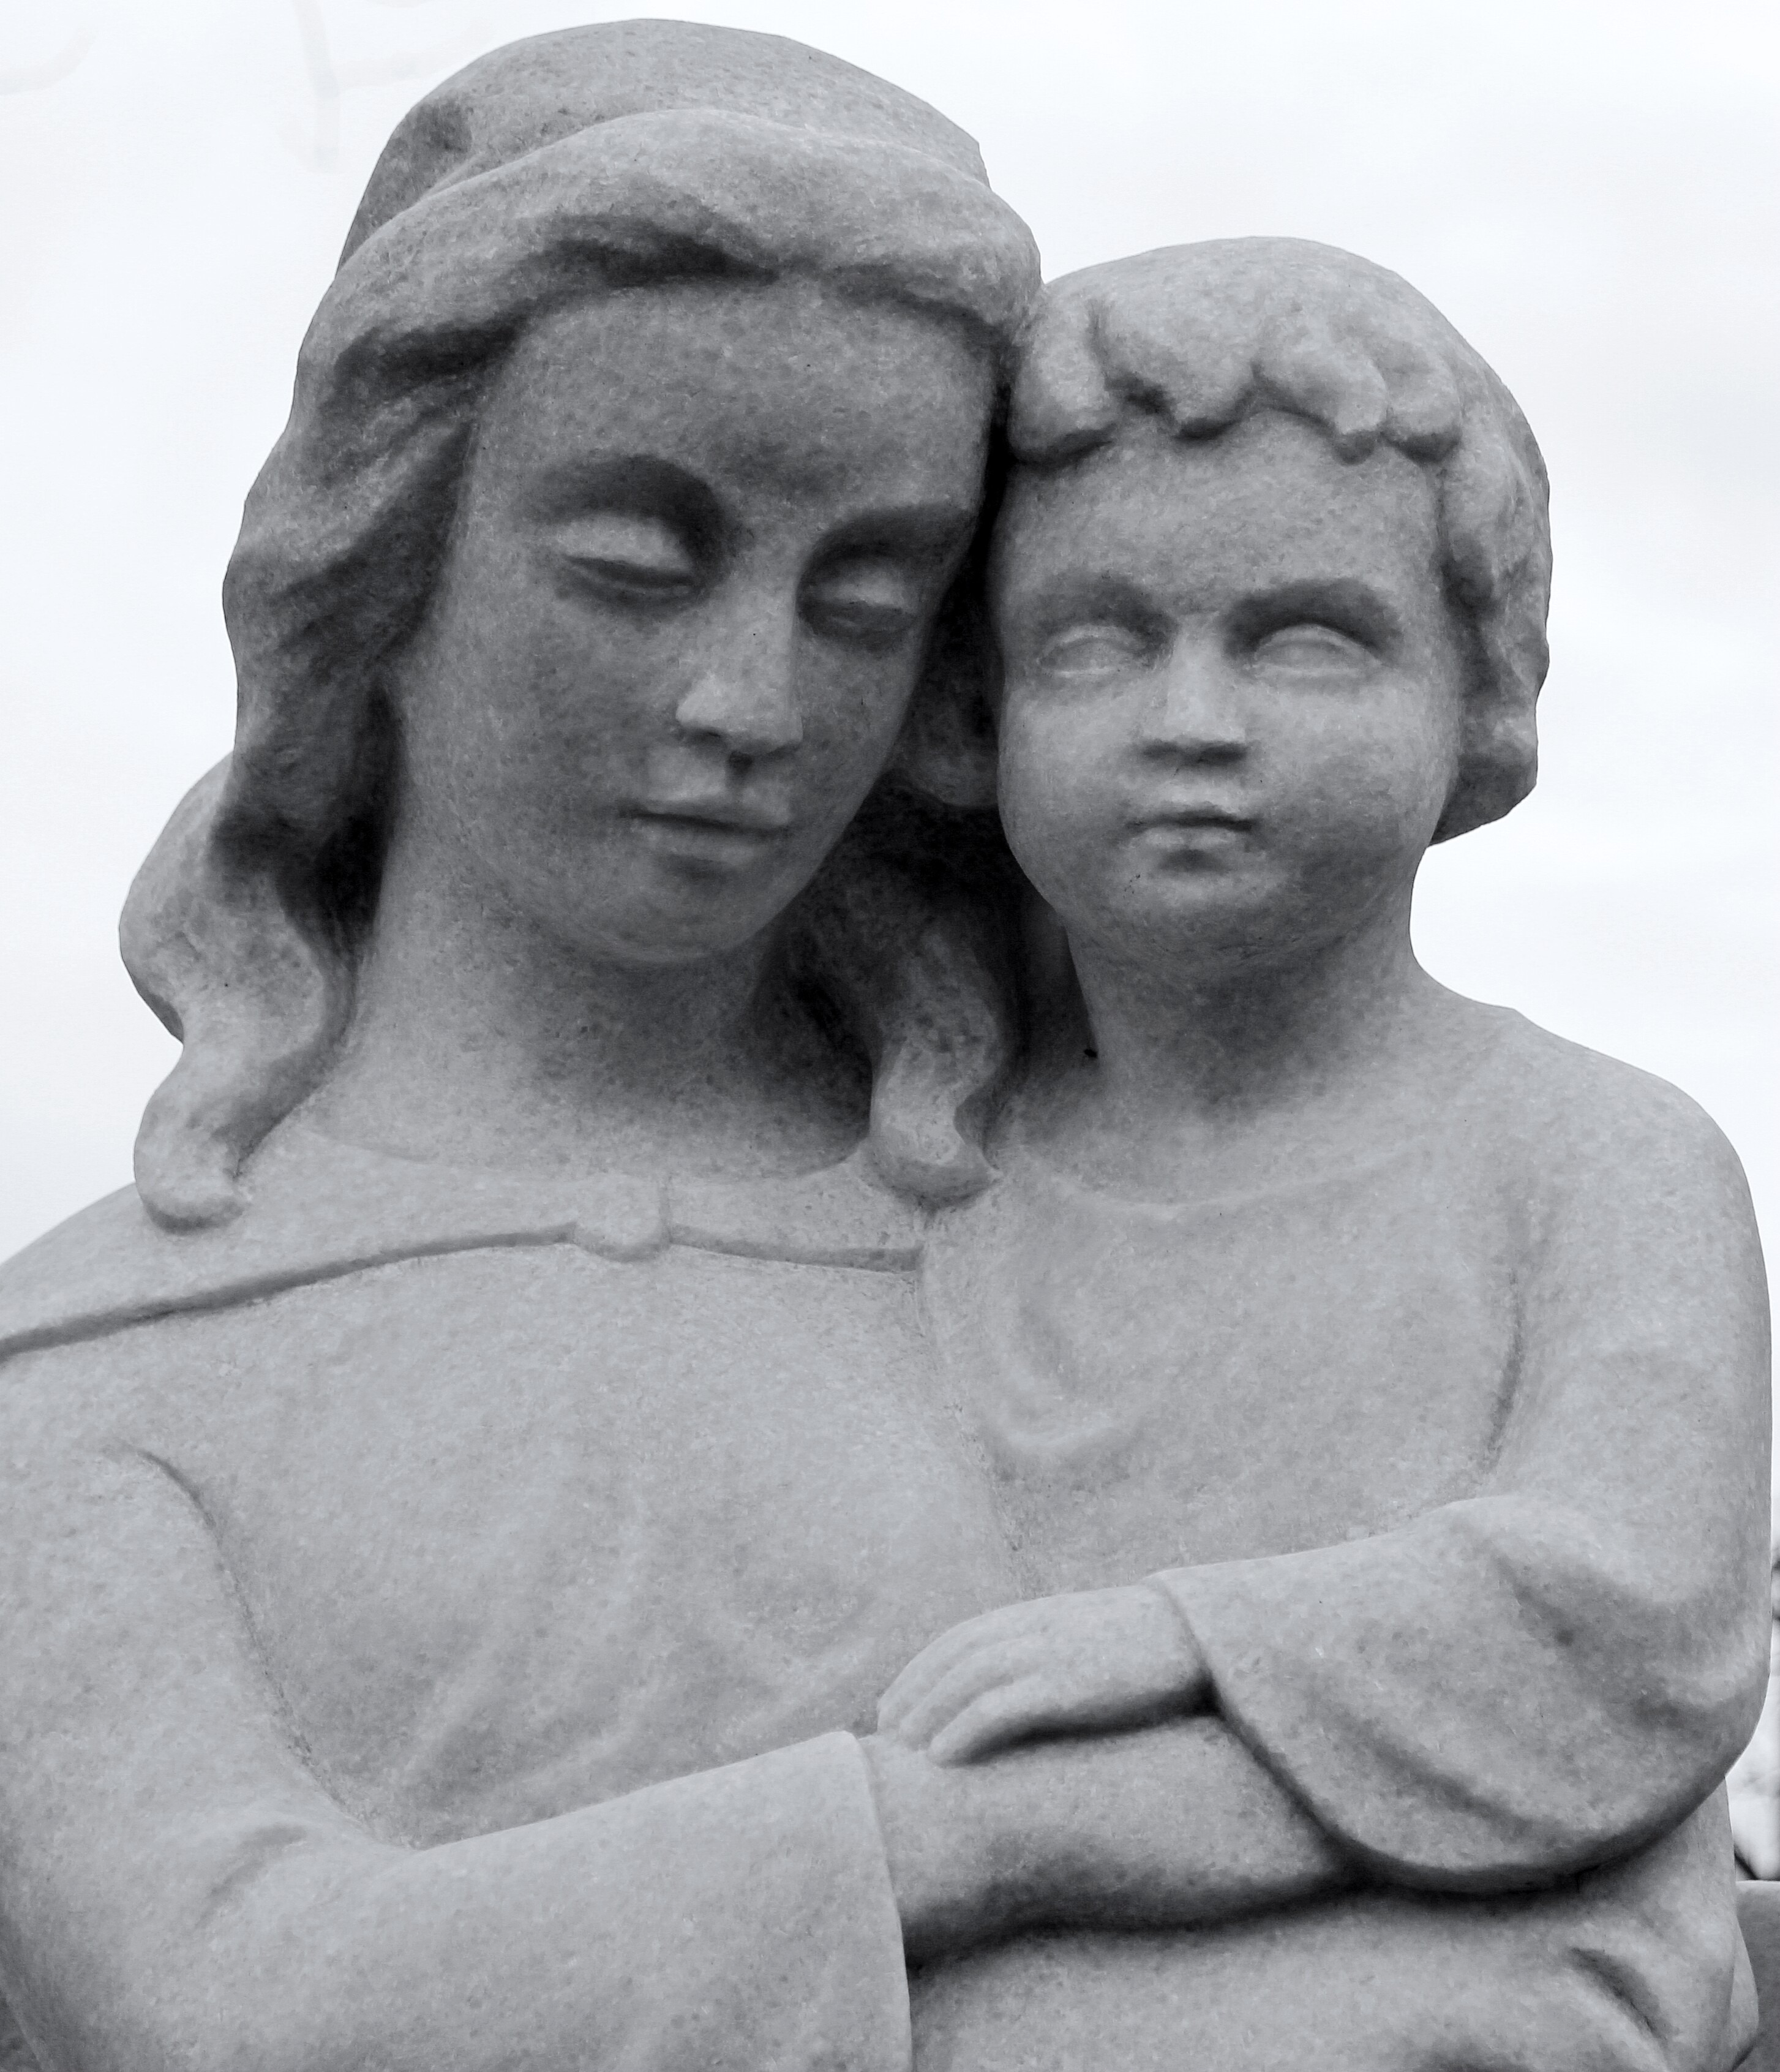
man, person, black and white, people, woman, stone, monument, statue, portrait, sitting, child, monochrome, sculpture, family, art, mother, figure, drawing, photograph, jesus, jesus christ, madonna, interaction, mother of god, grandparent, stone sculpture, monochrome photography, portrait photography, human positions